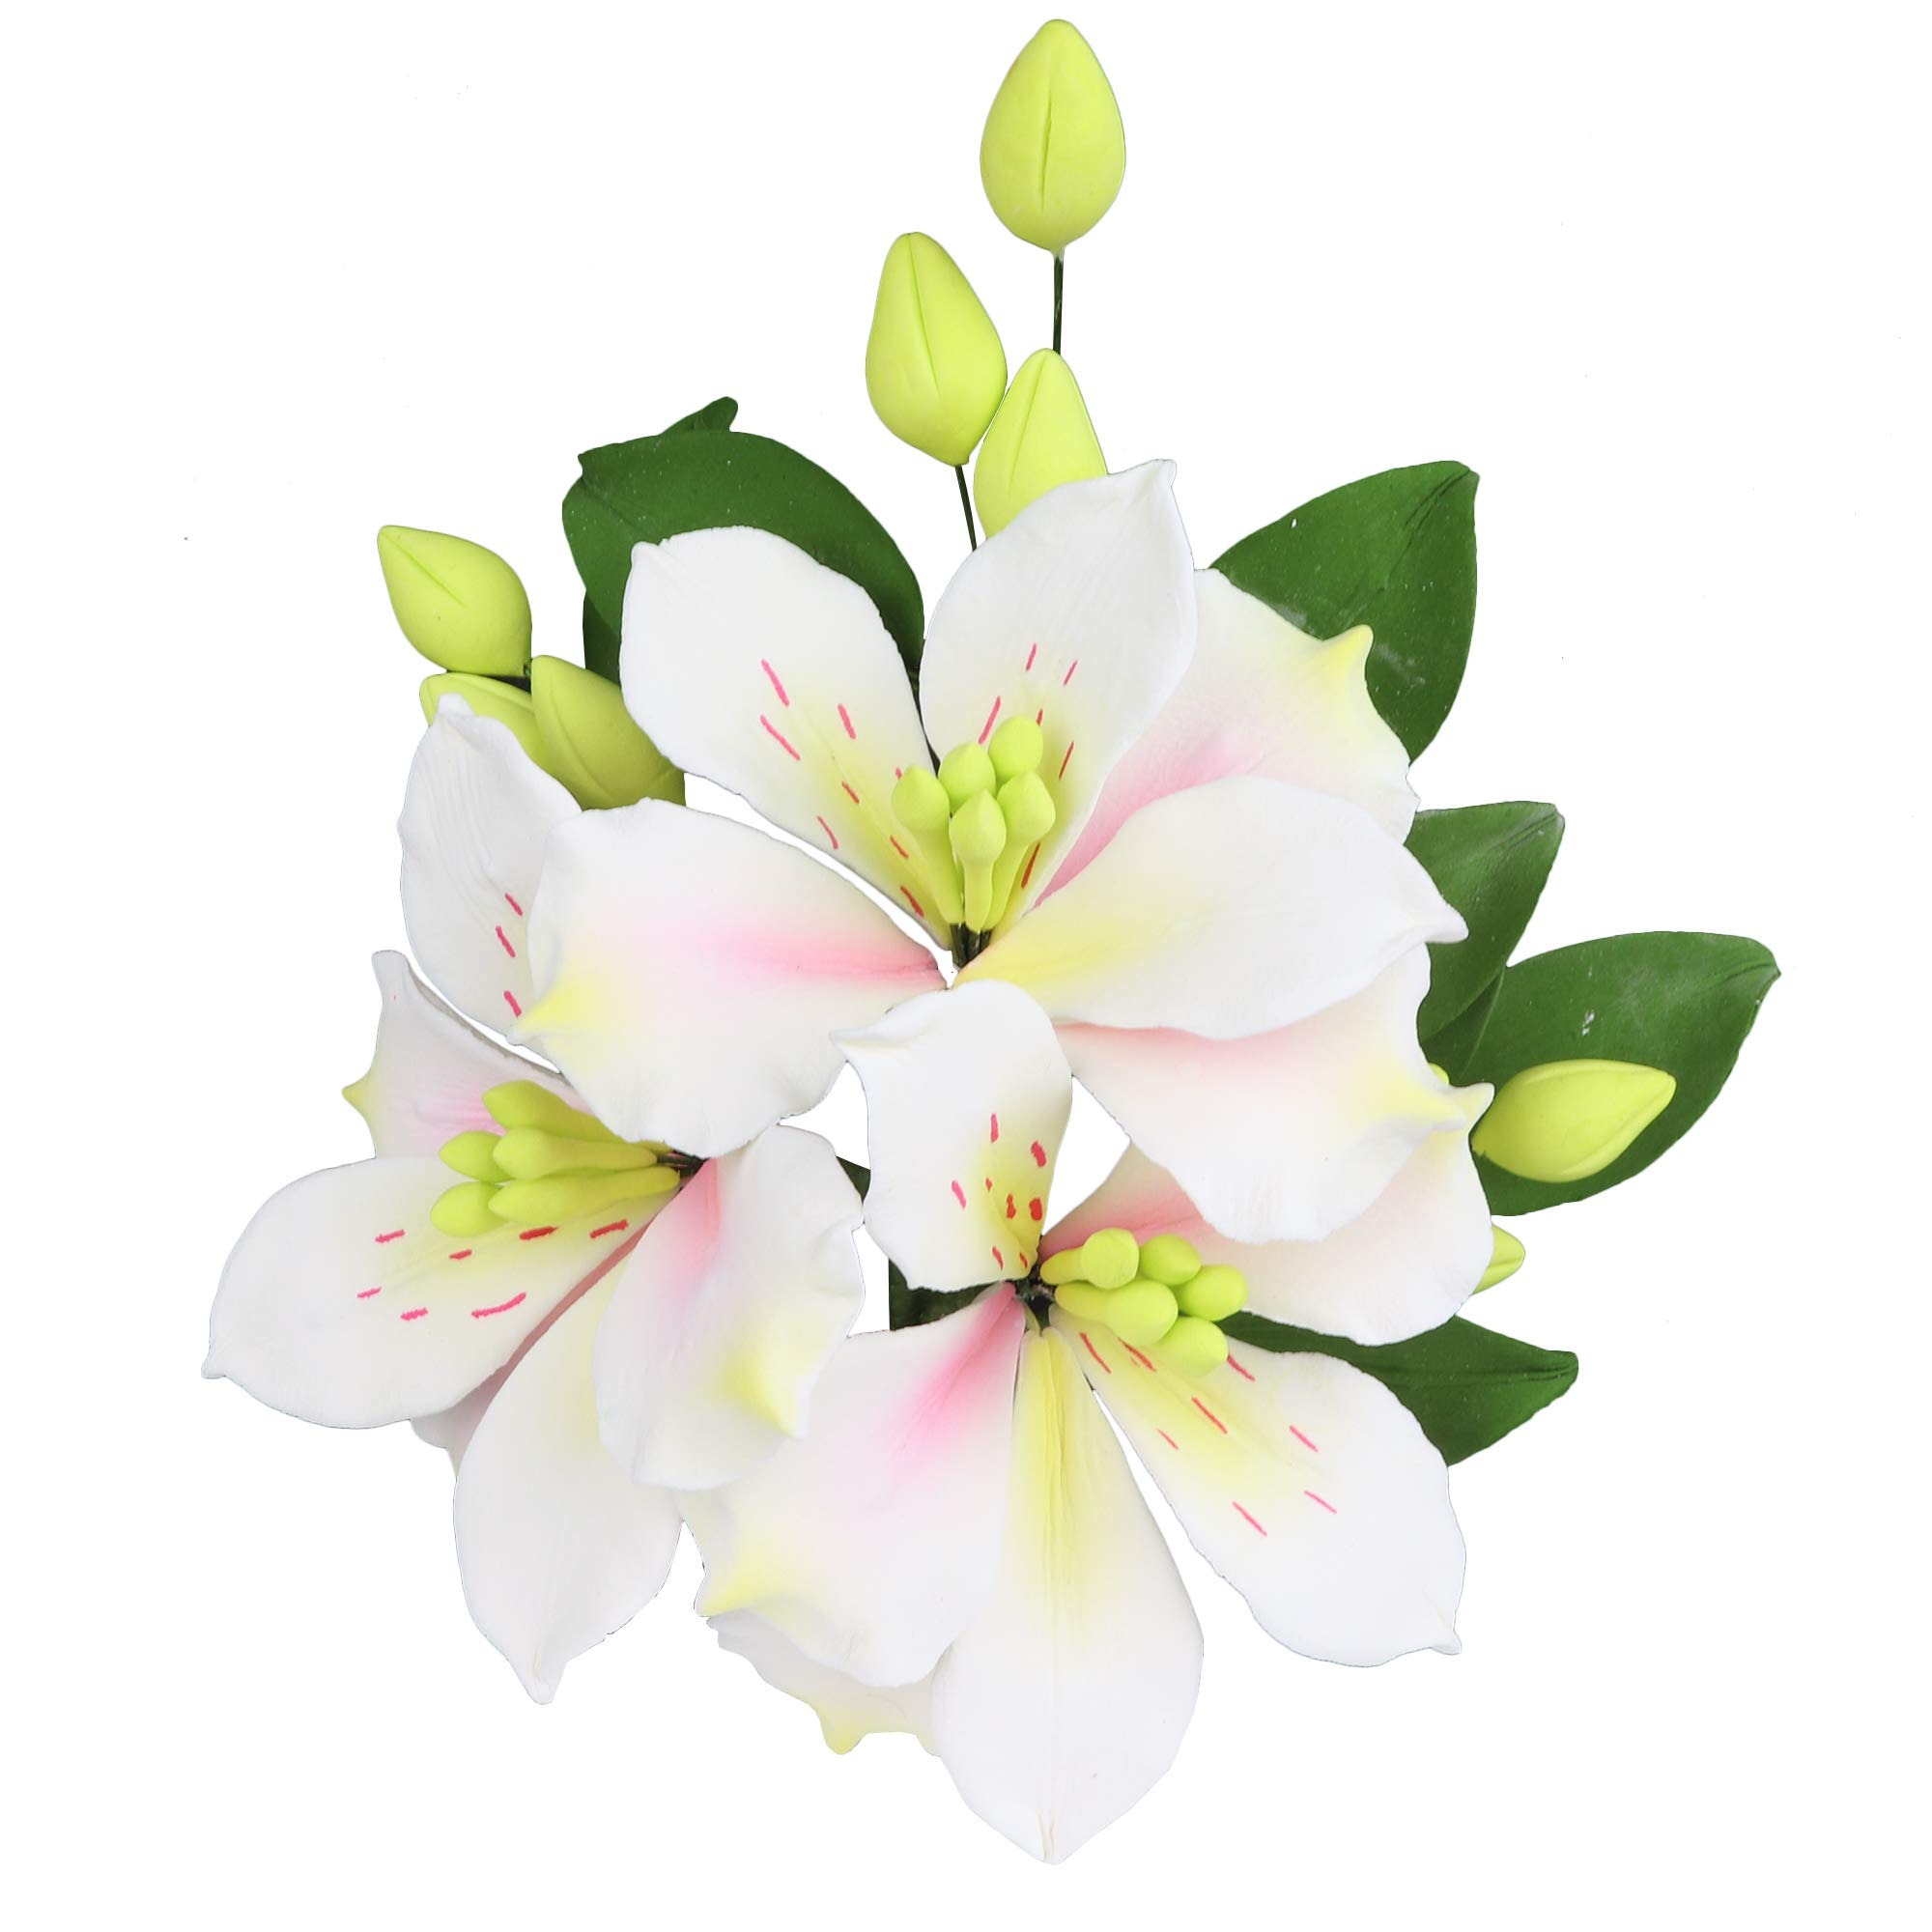
Item Name: O'Creme Gumpaste Flower Spray, Alstroemeria - Edible Flowers for Cake Decorating - Sugar Paste Flower Decorations for Cakes, Candy, Cupcake Toppers - Birthday Party, Wedding, Valentines Day
Bullet Point 1: BEAUTIFUL EDIBLE SUGAR PASTE FLOWERS - Our edible flowers are made with petals of 100% edible sugar paste (gum paste). The petals are attached to non-edible wire stems and artificial stamens that complete the realistic appearance. Add a splash of color to your baked goods!
Bullet Point 2: ADD A TOUCH OF MAGIC TO CAKES & CONFECTIONS - Elevating the ordinary into something truly extraordinary. Intricately patterned and delicately shaped, our elegant edible blossoms add a flowery touch of eye-catching magic to your cakes, cupcakes, and confections.
Bullet Point 3: HIGHLY DETAILED AND LIFELIKE REALISM - Alstroemeria Spray measures 8 inch x 7 inch, the vibrant flowers feature details such as veined flower petals, ruffled petal edges, coloring and shading, varied petal layers and detailed centers for professional results that are next to impossible to replicate at home.
Bullet Point 4: KOSHER HIGH QUALITY INGREDIENTS - Kosher Certified. Our high quality edible petals are carefully crafted from confectioners sugar, egg white powder, distilled water, corn starch, CMC powder and food coloring. Made with love for you and your loved ones to enjoy on a special day.
Bullet Point 5: READY TO USE: SAVES YOU TIME AND EFFORT - Made with the same care you'd give your start-from-scratch gumpaste cake decorating flowers, but ours save you time. Turn basic to beautiful! Perfect for weddings, birthdays, anniversaries, baby showers or any upscale event.
Product Description: O'Creme Gumpaste Flower</br></br>Part edible, part not, with petals made of gumpaste but stems and stamens made of floral wire and floral tape </br>Edible parts of the spray made of food coloring, confectioners sugar, egg white powder, distilled water, corn starch and CMC powder </br>Made in nut-free facility</br>Lifelike flower whose petals are gumpaste and edible</br>A flower spray detailed enough to stand alone as a decoration by itself or to complement desserts at banquets </br></br>Store in a cool dry place.
Value: 1.0
Unit: Count

Price: 22.045